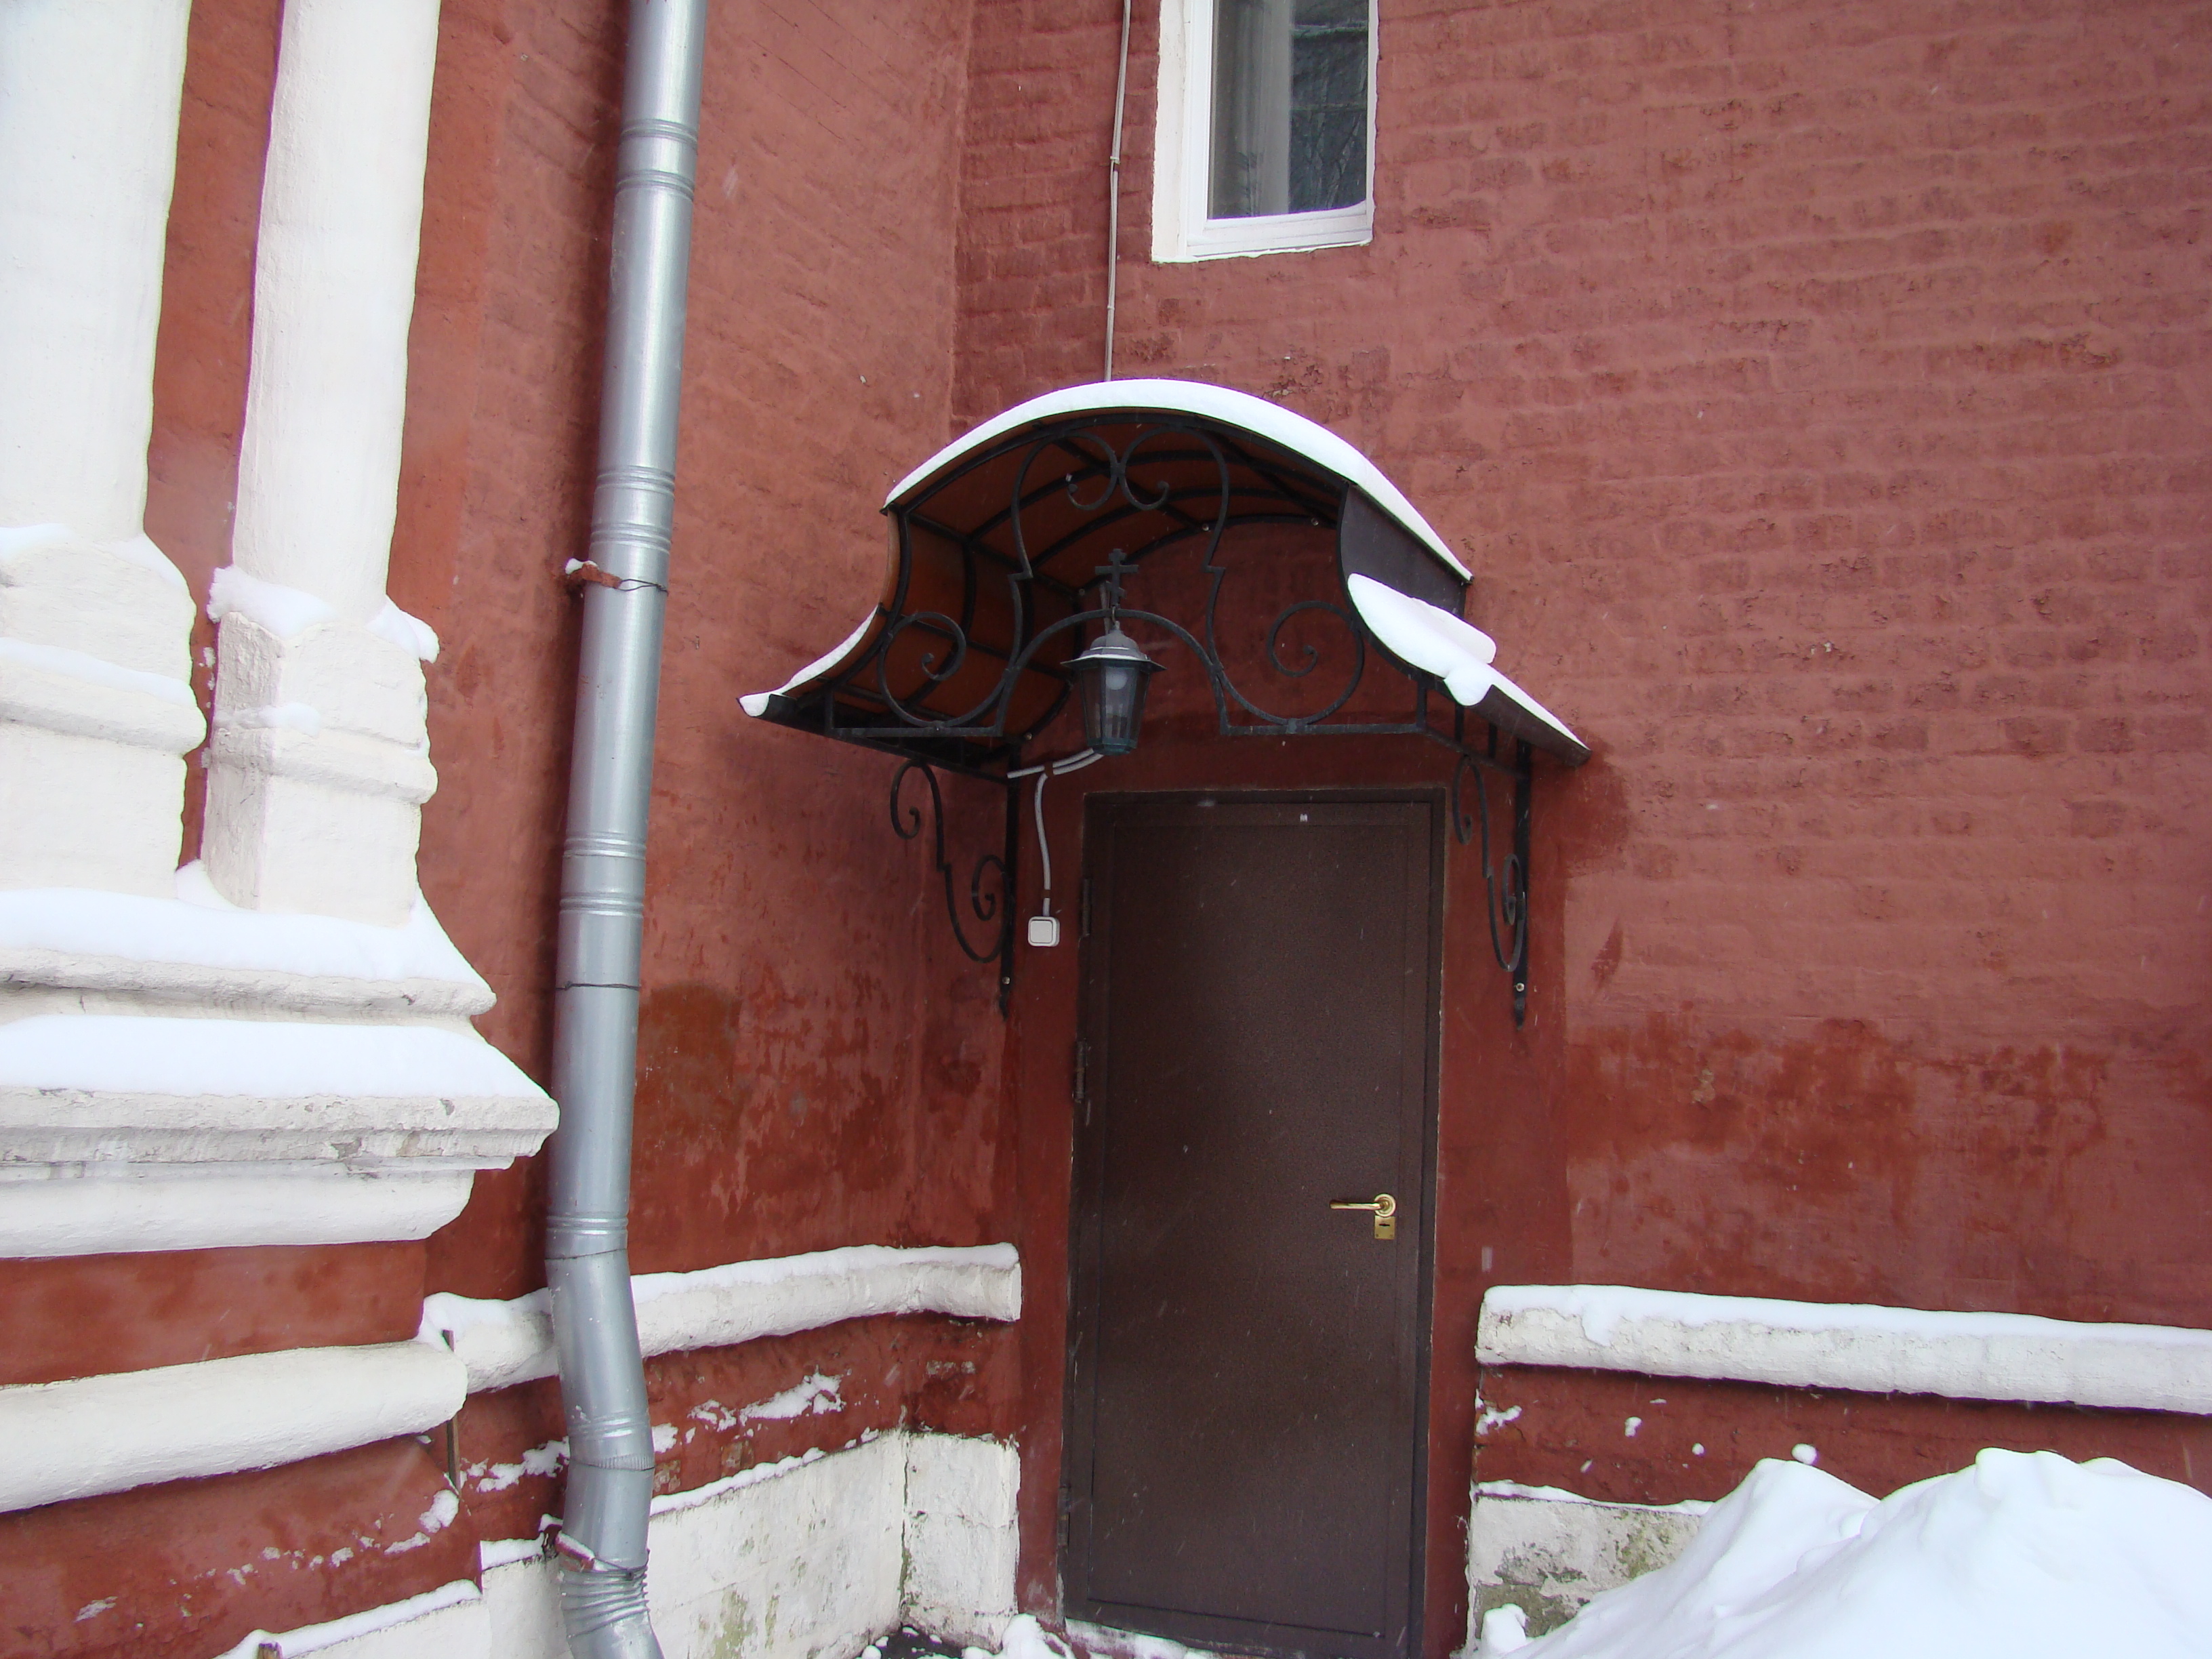
snow, winter, wood, white, house, window, home, wall, red, weather, church, sony, moscow, orthodox, russia, dsch9